Vyacheslav Molotov

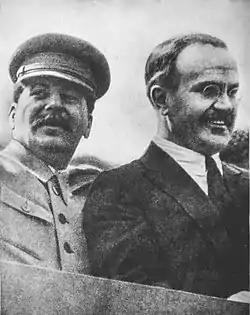
Vyacheslav Molotov (Skryabin), Chairman of the Council of People's Commissars (Prime Minister) and Joseph Stalin, General Secretary of the Communist Party, in 1932.

After his return to favor, in August, Molotov supported Stalin throughout the purge, during which, in 1938 alone, 20 out of 28 People's Commissars in Molotov's Government were executed. After his deputy, Rudzutak, had been arrested, Molotov visited him in prison, and recalled years later that... "Rudzutak said he had been badly beaten and tortured. Nevertheless he held firm. Indeed, he seemed to have been cruelly tortured" ...but he did not intervene.